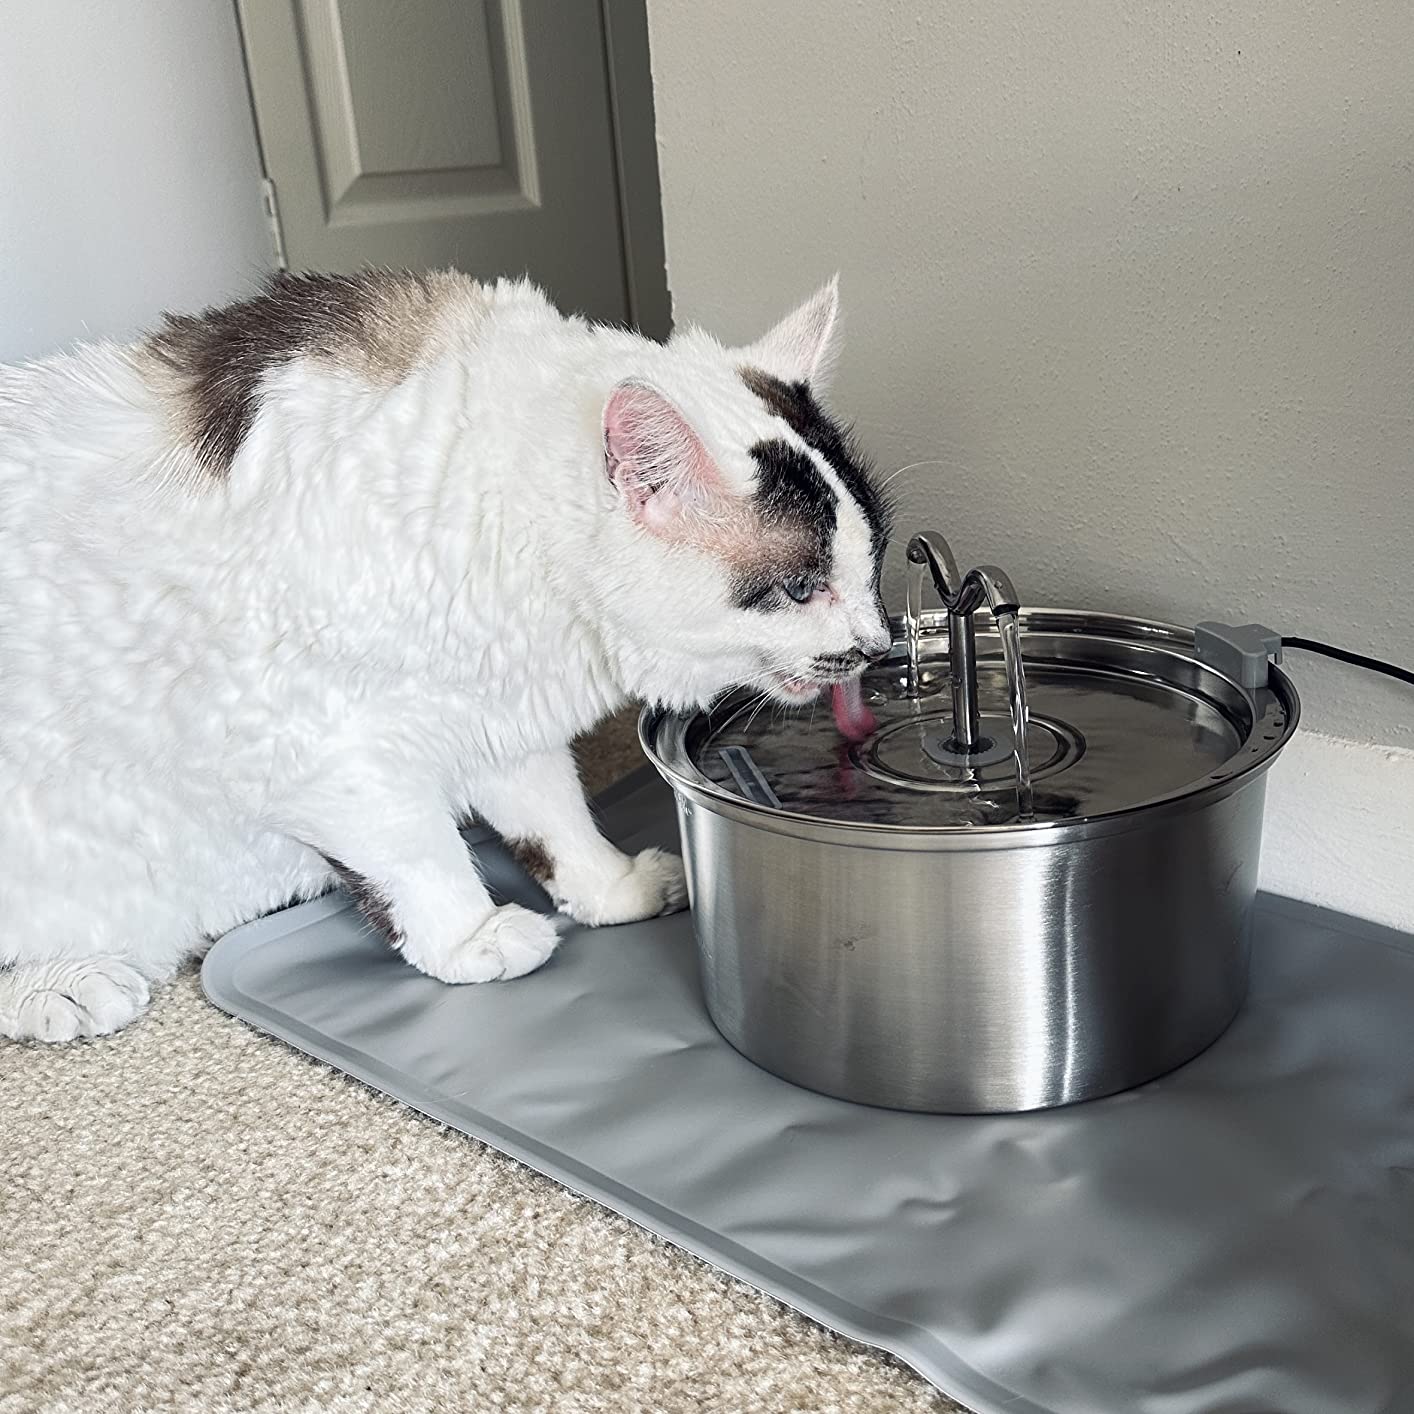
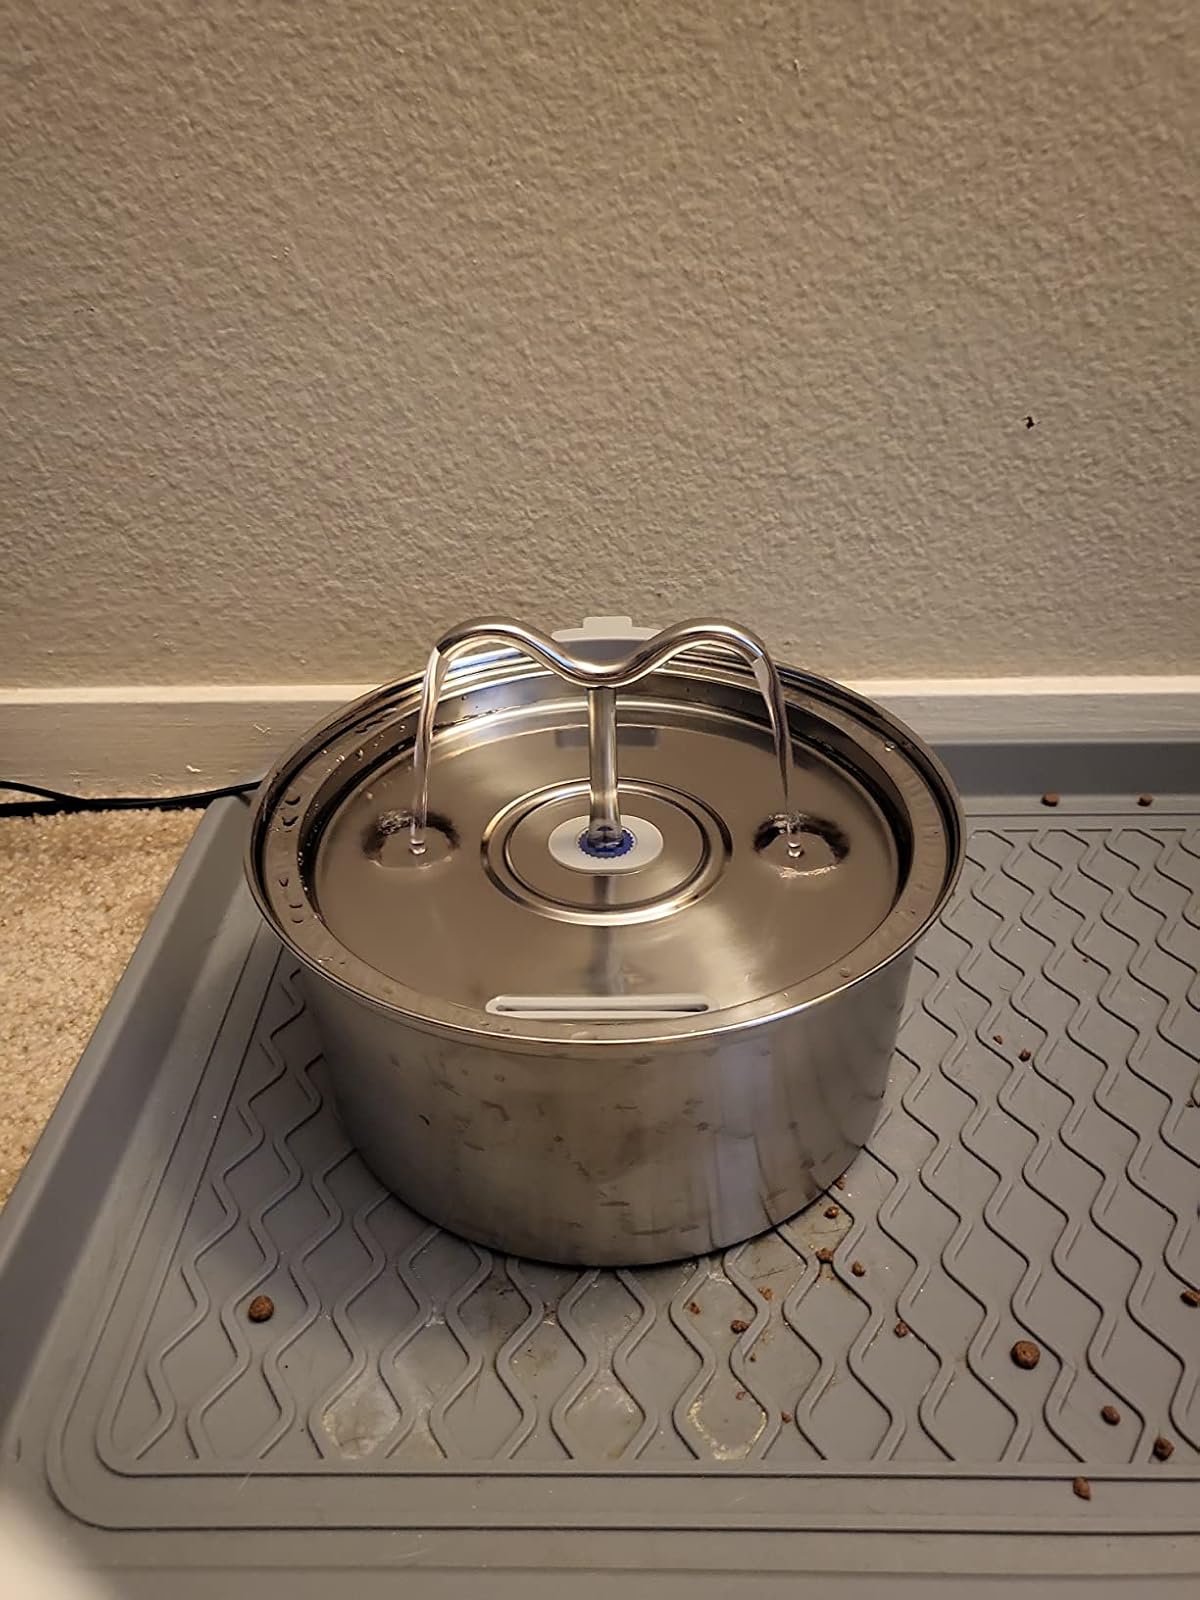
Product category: items_bowl
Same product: yes